Culmington

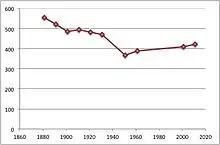
Total population of Culmington Parish, Shropshire as reported from the census of population from 1811–2011

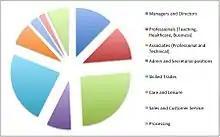
An exploding Pie Chart detailing the breakdown of type of employment within the Parish of Culmington.

The 2011 Census recorded the parish population as 423. The population time series shows a gradual increase in the parish's population post-1945. Prior to this, the population was steadily declining. At its highest total, Culmington's population was 569. That was in 1821. At the peak of the time series graph, the population was 556. The steady decline could be due to a multitude of factors, including the emergence of industrial towns over the late 19th and early 20th century.